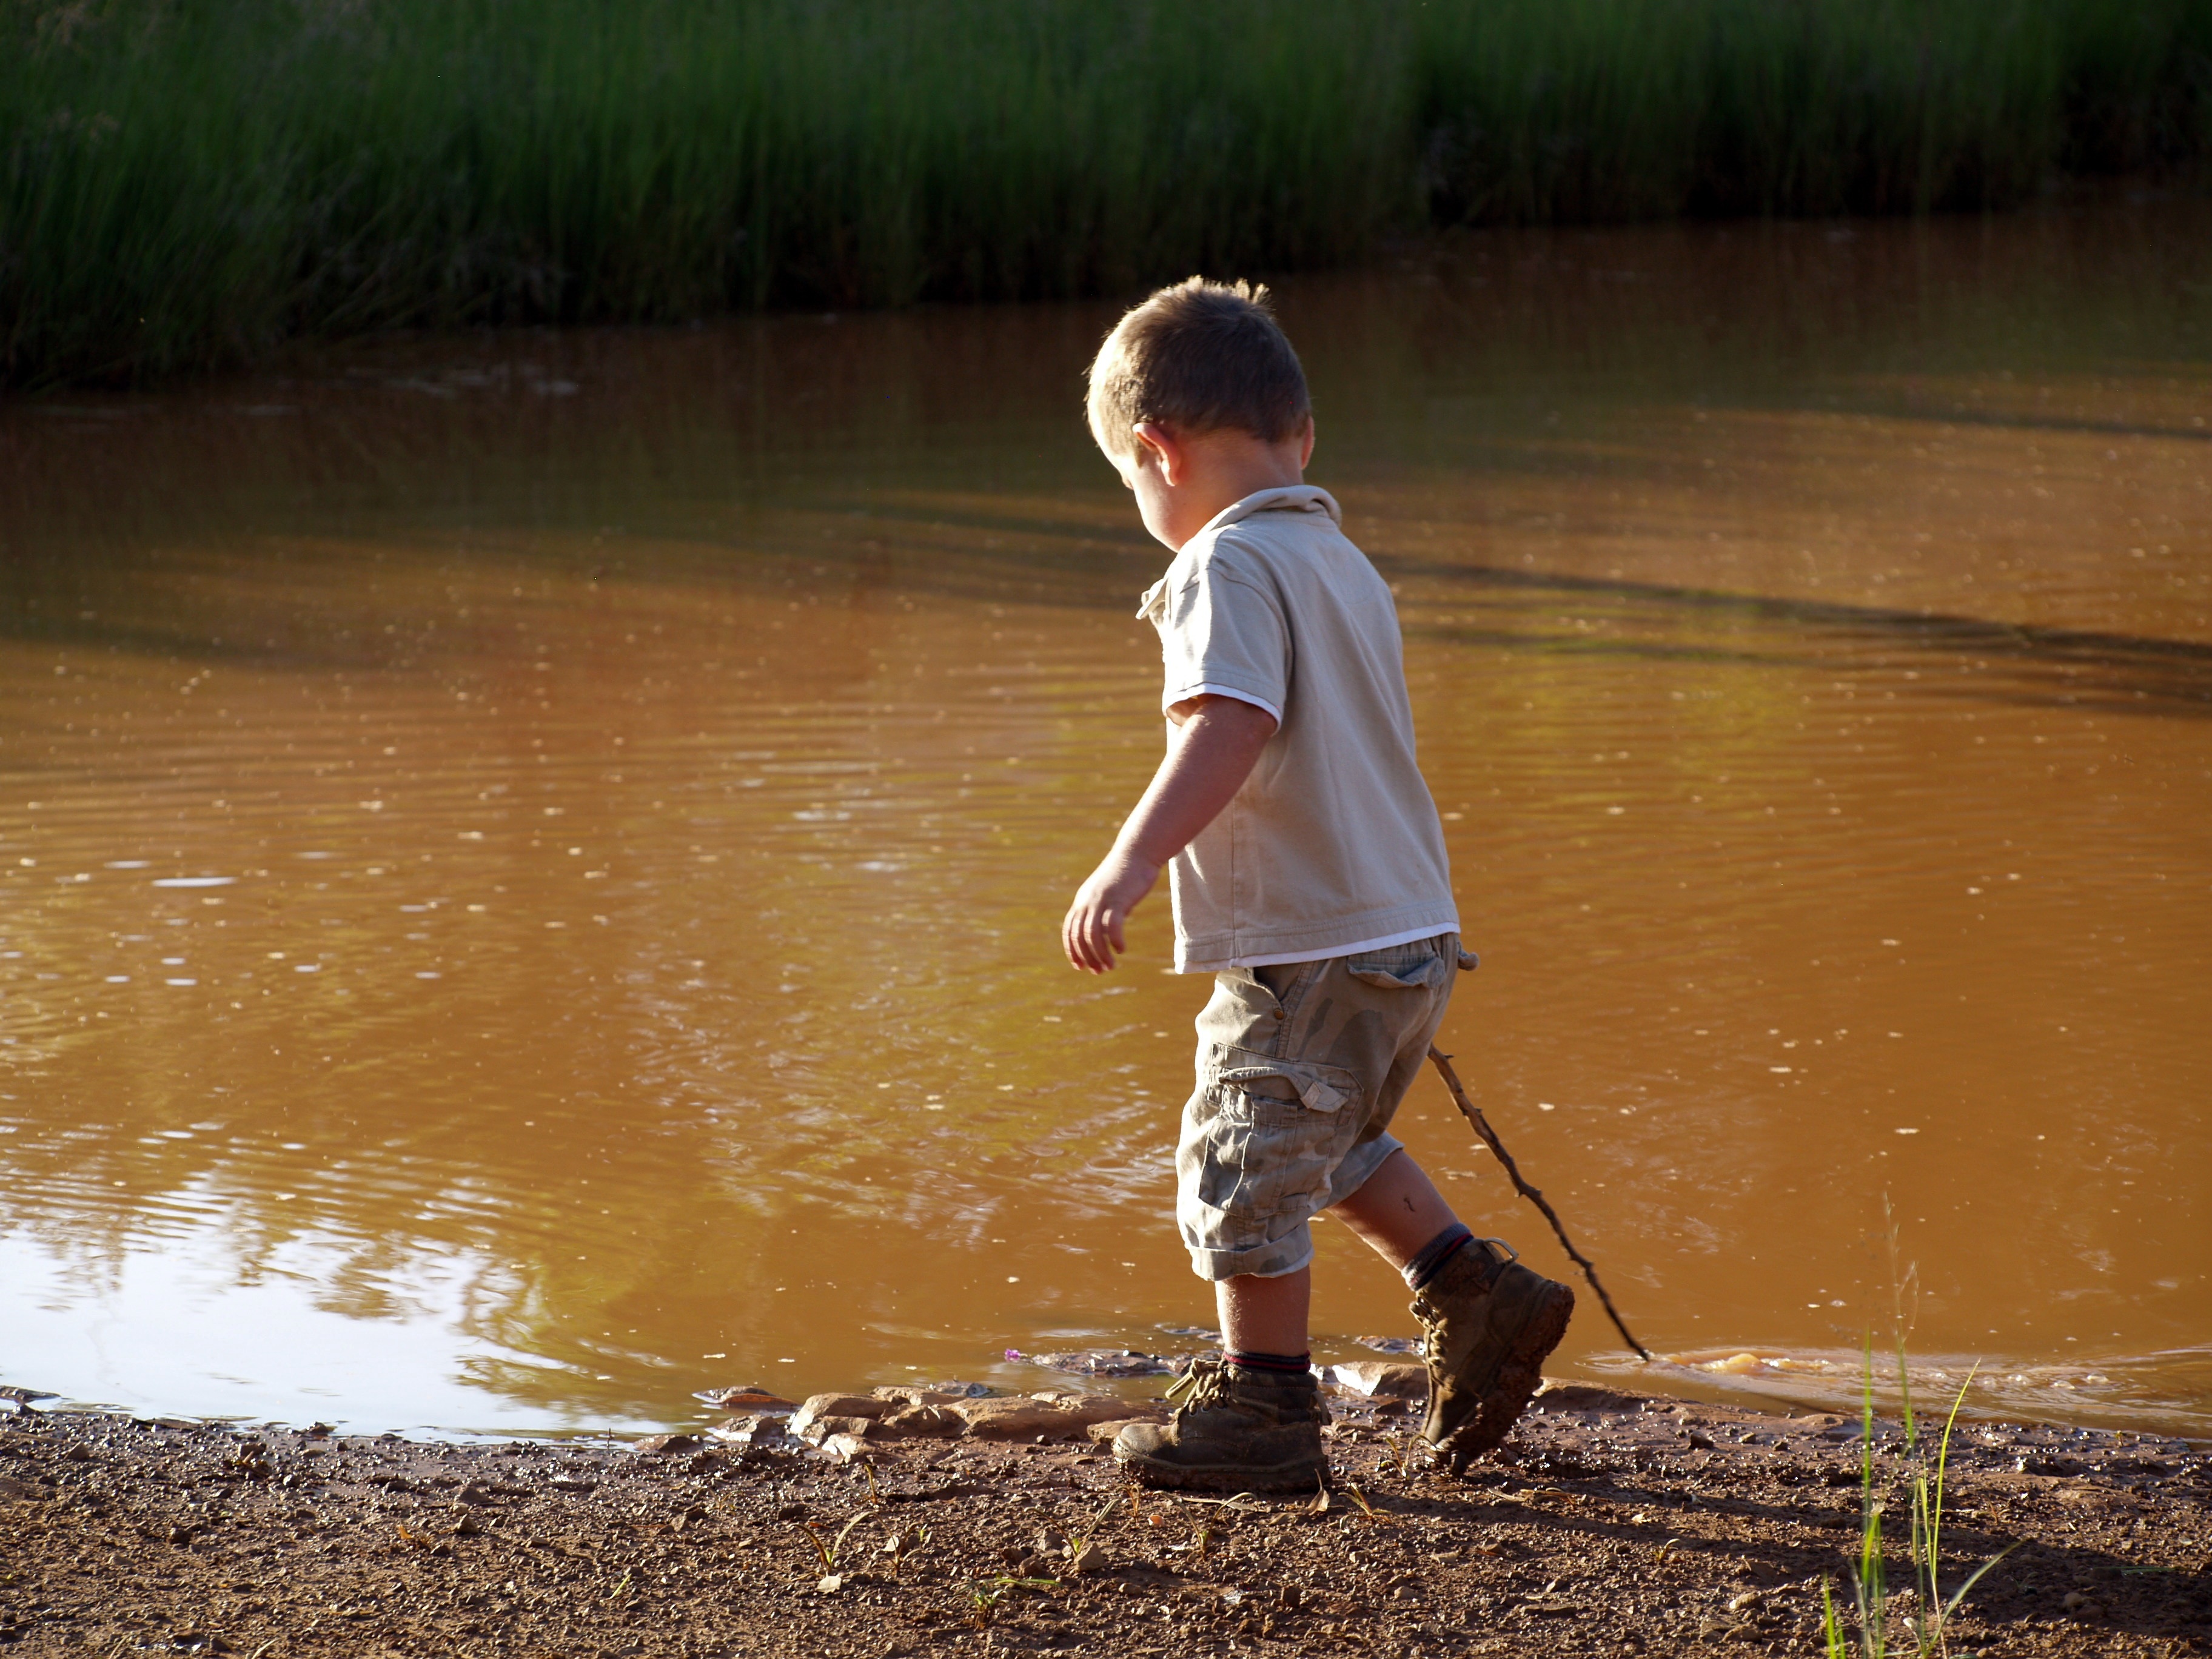
water, nature, path, outdoor, hiking, play, boy, alone, river, reflection, puddle, child, way, stik